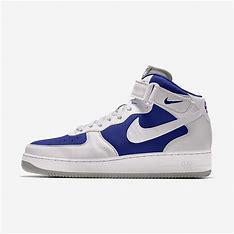
Brand: Nike
Model: 1 Mid